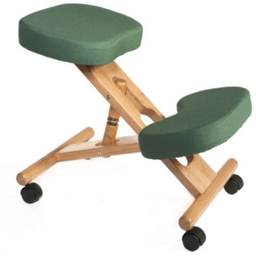
i had one of these when i was suffering with my back and it did help .